Einar Diesen

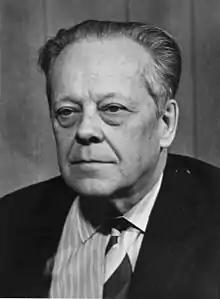

Søren Einar Gjerding Diesen was born in Bergen, Norway. He was the son of Thorstein Diesen, who was editor of the newspaper "Aftenposten" from 1908 to his death in 1925. He attended a boarding school in the United Kingdom before graduating in 1916. He next held an apprenticeship as a journalist at "Stavanger Aftenblad". Diesen was a journalist for "Aftenposten" from 1921. In 1924 he became the foreign correspondent of "Aftenposten" in Paris and covered the 1924 Winter Olympics in Chamonix. Following the Occupation of Norway by Nazi Germany, Diesen came to Great Britain in the spring of 1942 and was attached to the Government Information Office. From November 1942 to 1945 he worked for the Norwegian government-in-exile in London.